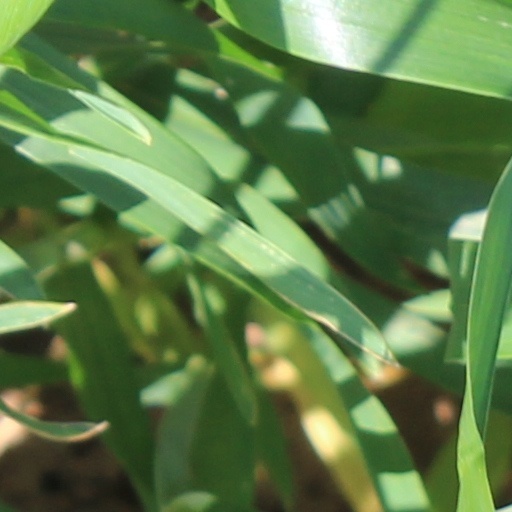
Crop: wheat